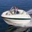
Label: ship